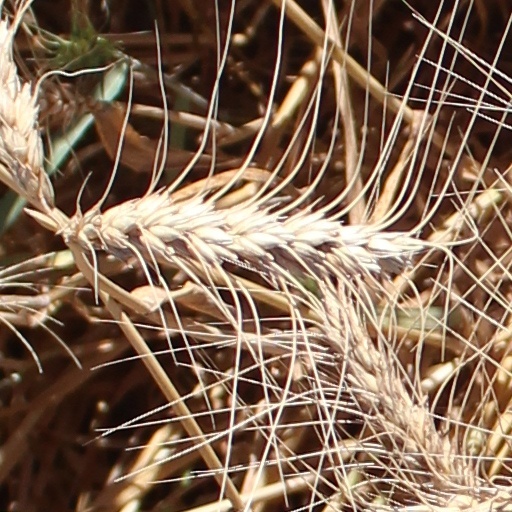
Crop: wheat